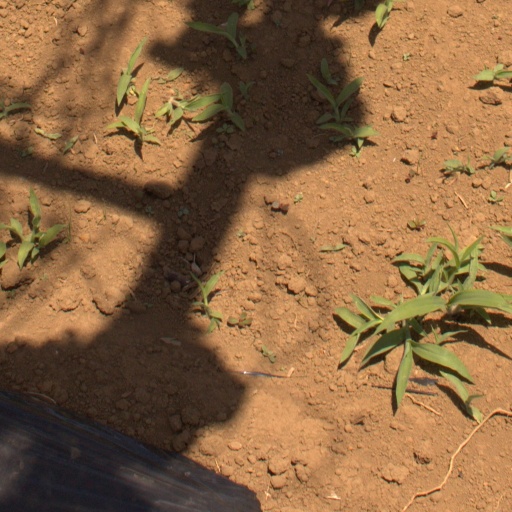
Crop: Jerusalem artichoke